Carabus nemoralis

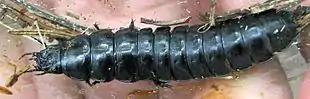
Larva

"Carabus nemoralis" is a beneficial predator as it eats the agricultural pest "Deroceras reticulatum" slug in its young stage and also its eggs. Use of "Carabus nemoralis" as a biocontrol agent for multiple pests in large scale farming operations have been tested in recent years.